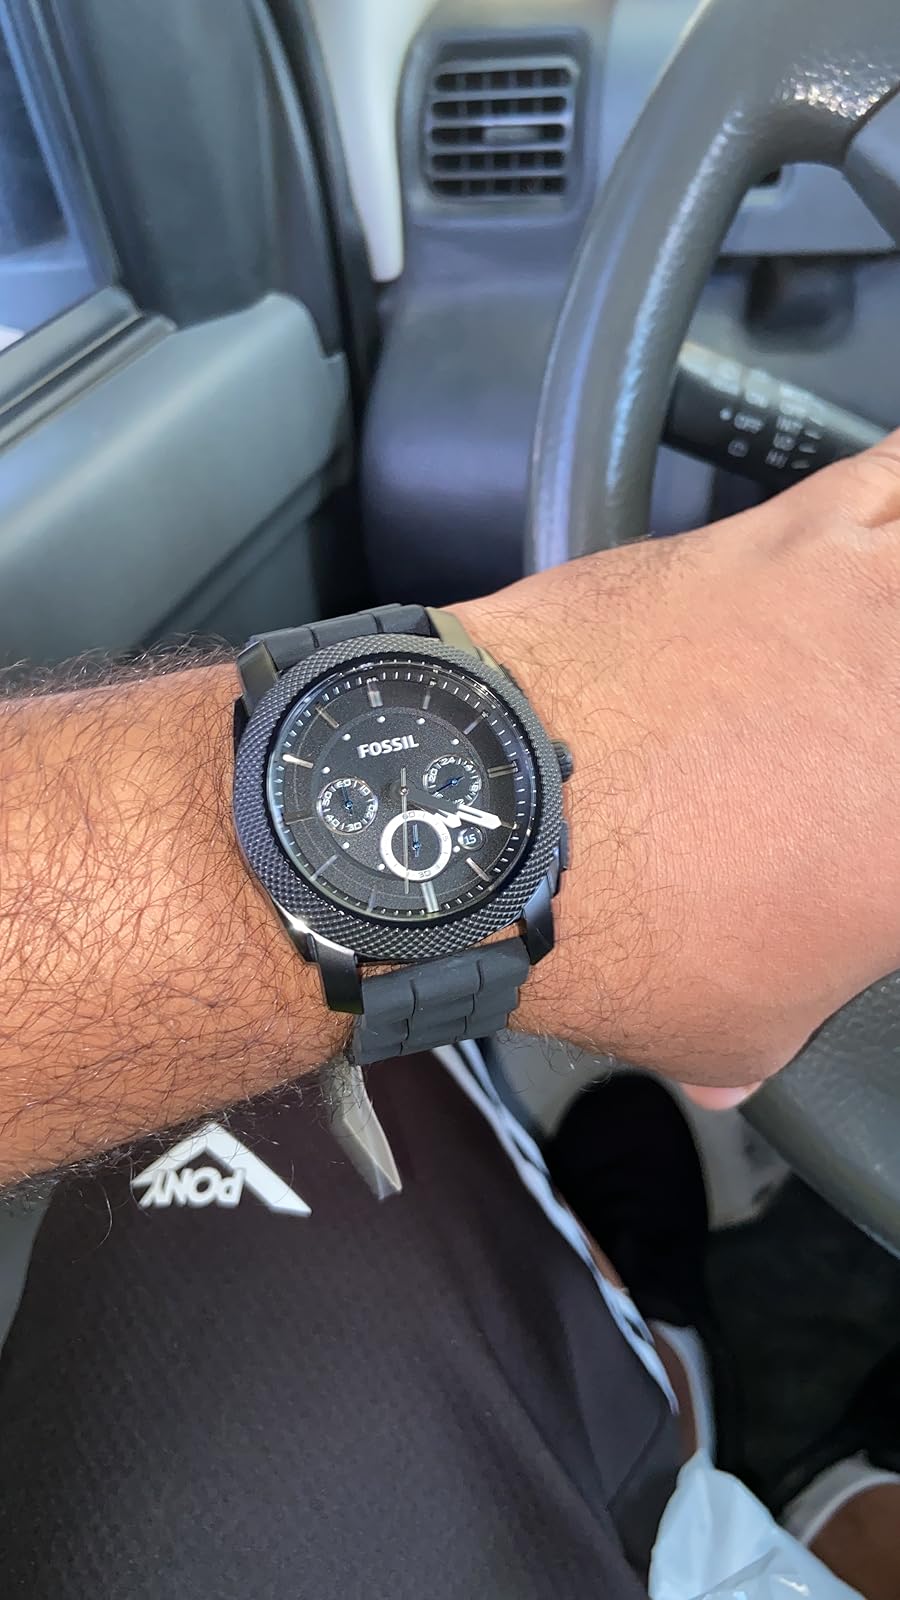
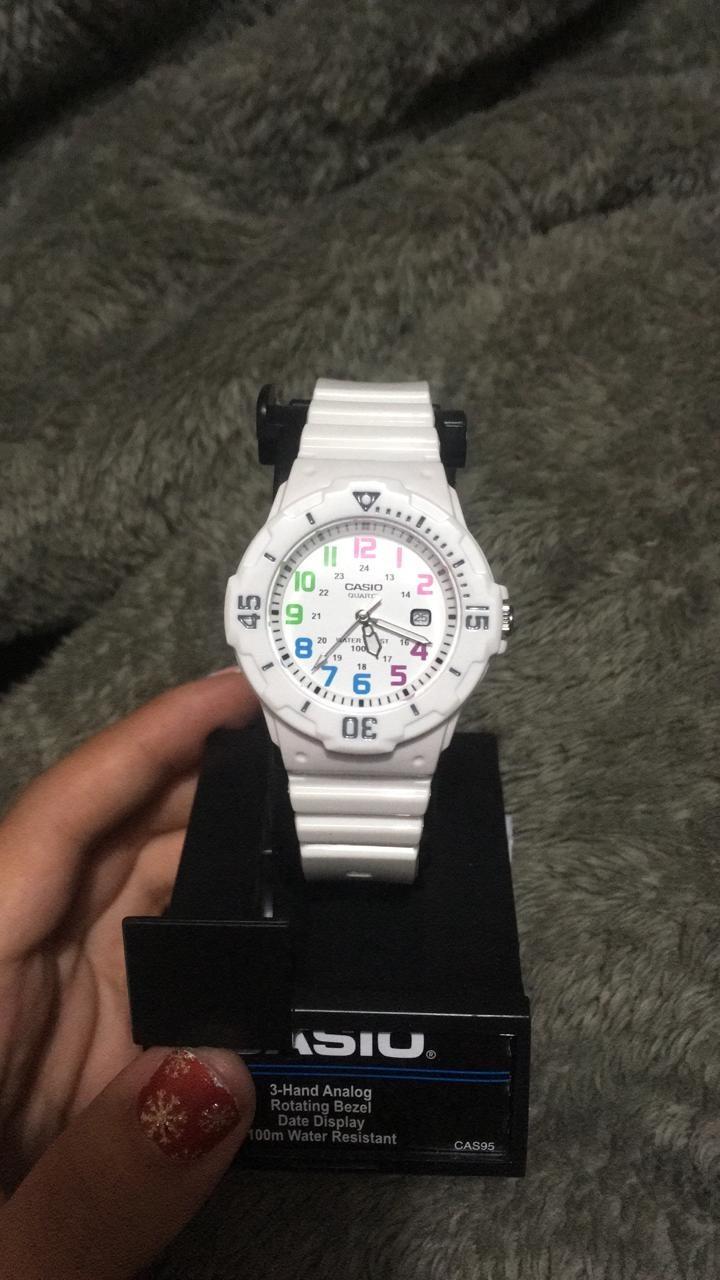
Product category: accessories_watch
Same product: no